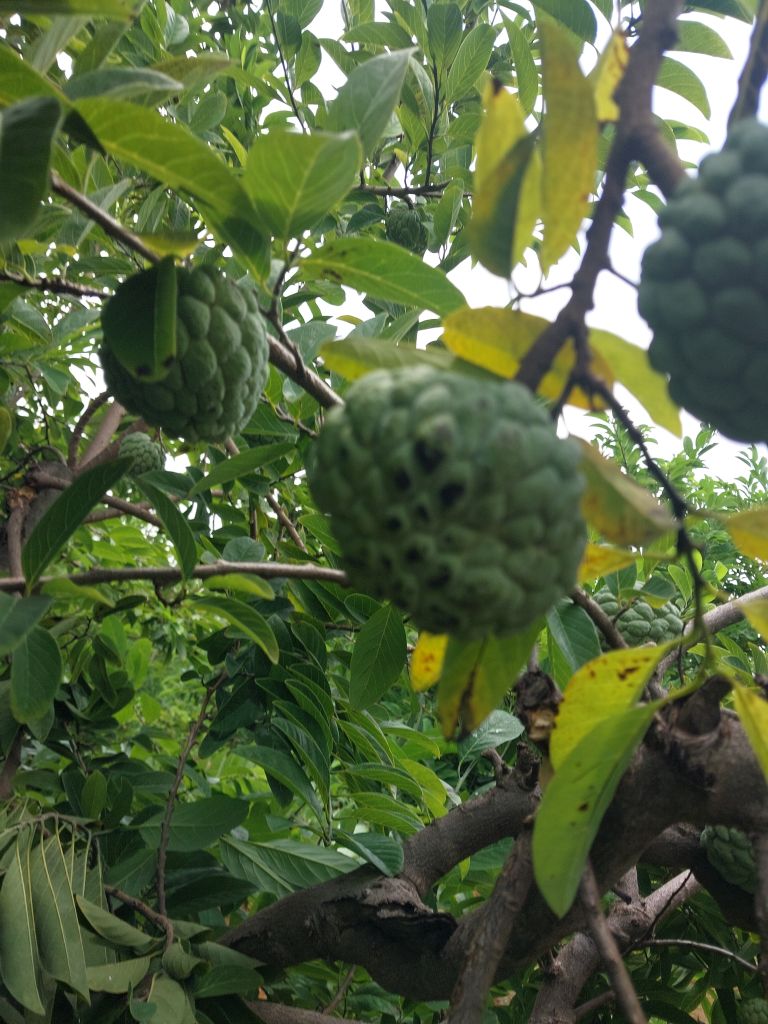
Disease label: Blank Canker